Demographics of Mexico

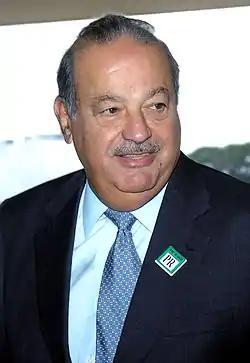
Engineer Carlos Slim

White Mexicans are Mexicans of total or predominantly European or West Asian ancestry, and/or those with a European phenotype. Spaniards and other Europeans began arriving in Mexico during the Spanish conquest of the Aztec Empire and continued immigrating to the country during colonial and independent Mexico. This ethnic group contrasts with the Afro-Mexican and Indigenous Mexican groups in the fact that phenotype (hair color, skin color etc.) is often used as the main criterion to delineate it.